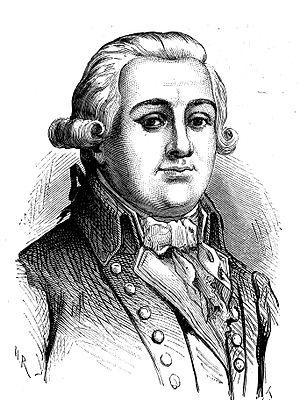
La liste des députés d'Eure-et-Loir recense par ordre chronologique, depuis la Révolution française, les députés élus par le département d'Eure-et-Loir à l'Assemblée nationale.